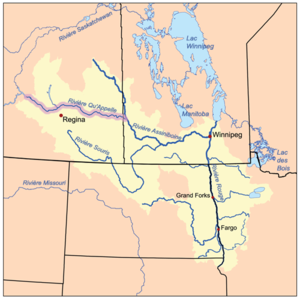
La rivière Qu'Appelle est une rivière canadienne qui coule dans le sud de la province de la Saskatchewan, d'Ouest en Est. Son cours est long de 430 km. La rivière Qu'Appelle se jette dans la rivière Assiniboine dans la province voisine du Manitoba.